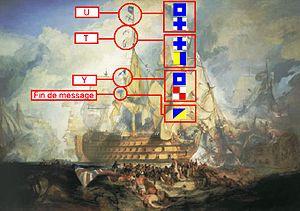
« England expects that every man will do his duty » est une expression anglaise célèbre, qui a pour origine un signal par pavillons utilisé par le vice-amiral britannique Horatio Nelson depuis son navire amiral HMS Victory le 21 octobre 1805 lorsque la bataille de Trafalgar fut sur le point de débuter.
La transmission des ordres dans la marine à voile, c'est-à-dire aux différentes composantes d'une Armée Navale est un problème de première importance pour son commandant. Des manœuvres de plus en plus complexes et la présence de flottes de plus en plus nombreuses va imposer l'utilisation de systèmes très élaborés de transmission des ordres.